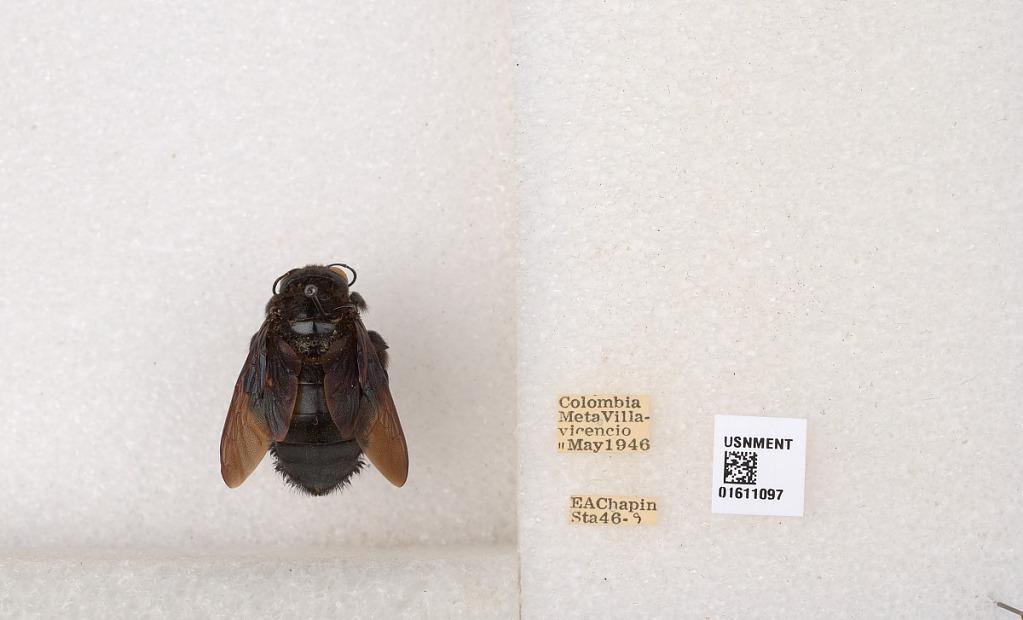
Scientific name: Xylocopa (Neoxylocopa) sp.
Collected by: J. Sanders
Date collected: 1946-5-2
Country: Colombia
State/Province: Meta
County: Villavicencio
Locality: Villavicencio